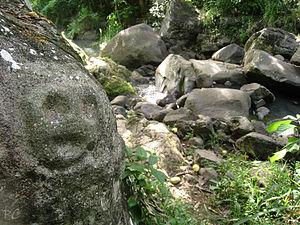
Pétroglyphe Arawak dans la rivière Plessis (Guadeloupe).
Cet article recense les sites pétroglyphiques en Amérique.
La rivière du Plessis est un cours d'eau de Basse-Terre en Guadeloupe prenant source dans le parc national de la Guadeloupe et se jetant dans la mer des Caraïbes. C'est dans son cours que furent découverts en 1886 de nombreux pétroglyphes amérindiens qui furent tous classés à partir de 2013 aux Monuments historiques sous l'intitulé « Roches gravées de la rivière du Plessis ».
Cet article recense les monuments historiques de la Guadeloupe, en France.
Les roches gravées de la rivière du Plessis sont un ensemble de pétroglyphes datant de la période arawak, entre le Iᵉʳ et le VIIᵉ siècle, situées dans la rivière du Plessis, qui sépare les communes de Baillif et de Vieux-Habitants en Guadeloupe.